Energy in Afghanistan

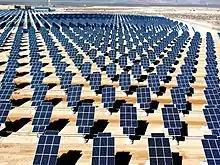
So far, Afghanistan's New Energy Administration has commissioned 72 solar projects worth $ 345 million.

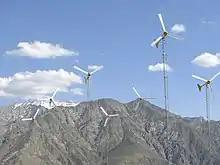
Afghanistan's first wind farm in the Panjshir Province

Afghanistan has the potential to produce over 222,000 MW of electricity by using solar panels. The use of solar power is becoming widespread in Afghanistan. Solar parks have been established in a number of cities. Solar-powered street lights are seen in all Afghan cities and towns. Many villagers in rural parts of the country are also buying solar panels and using them.